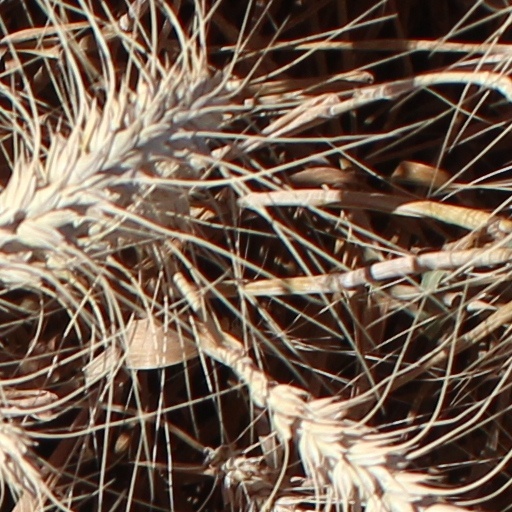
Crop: wheat